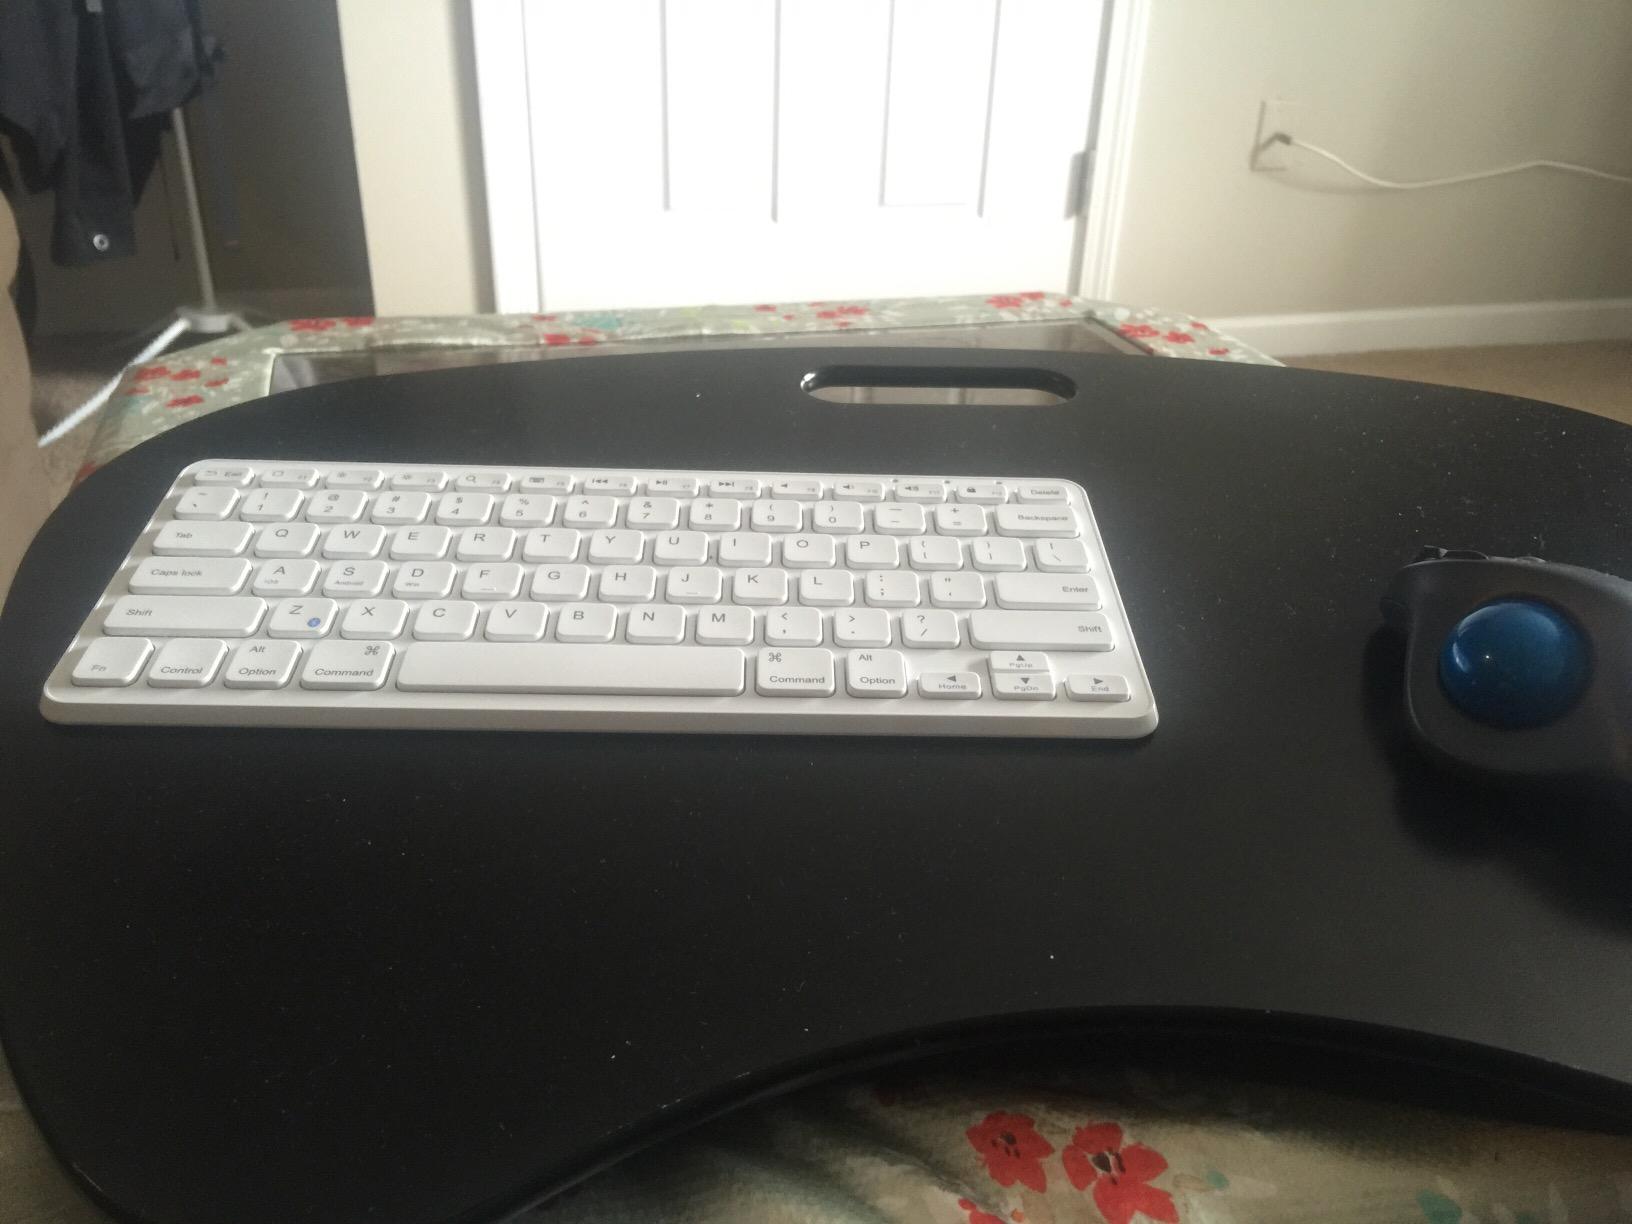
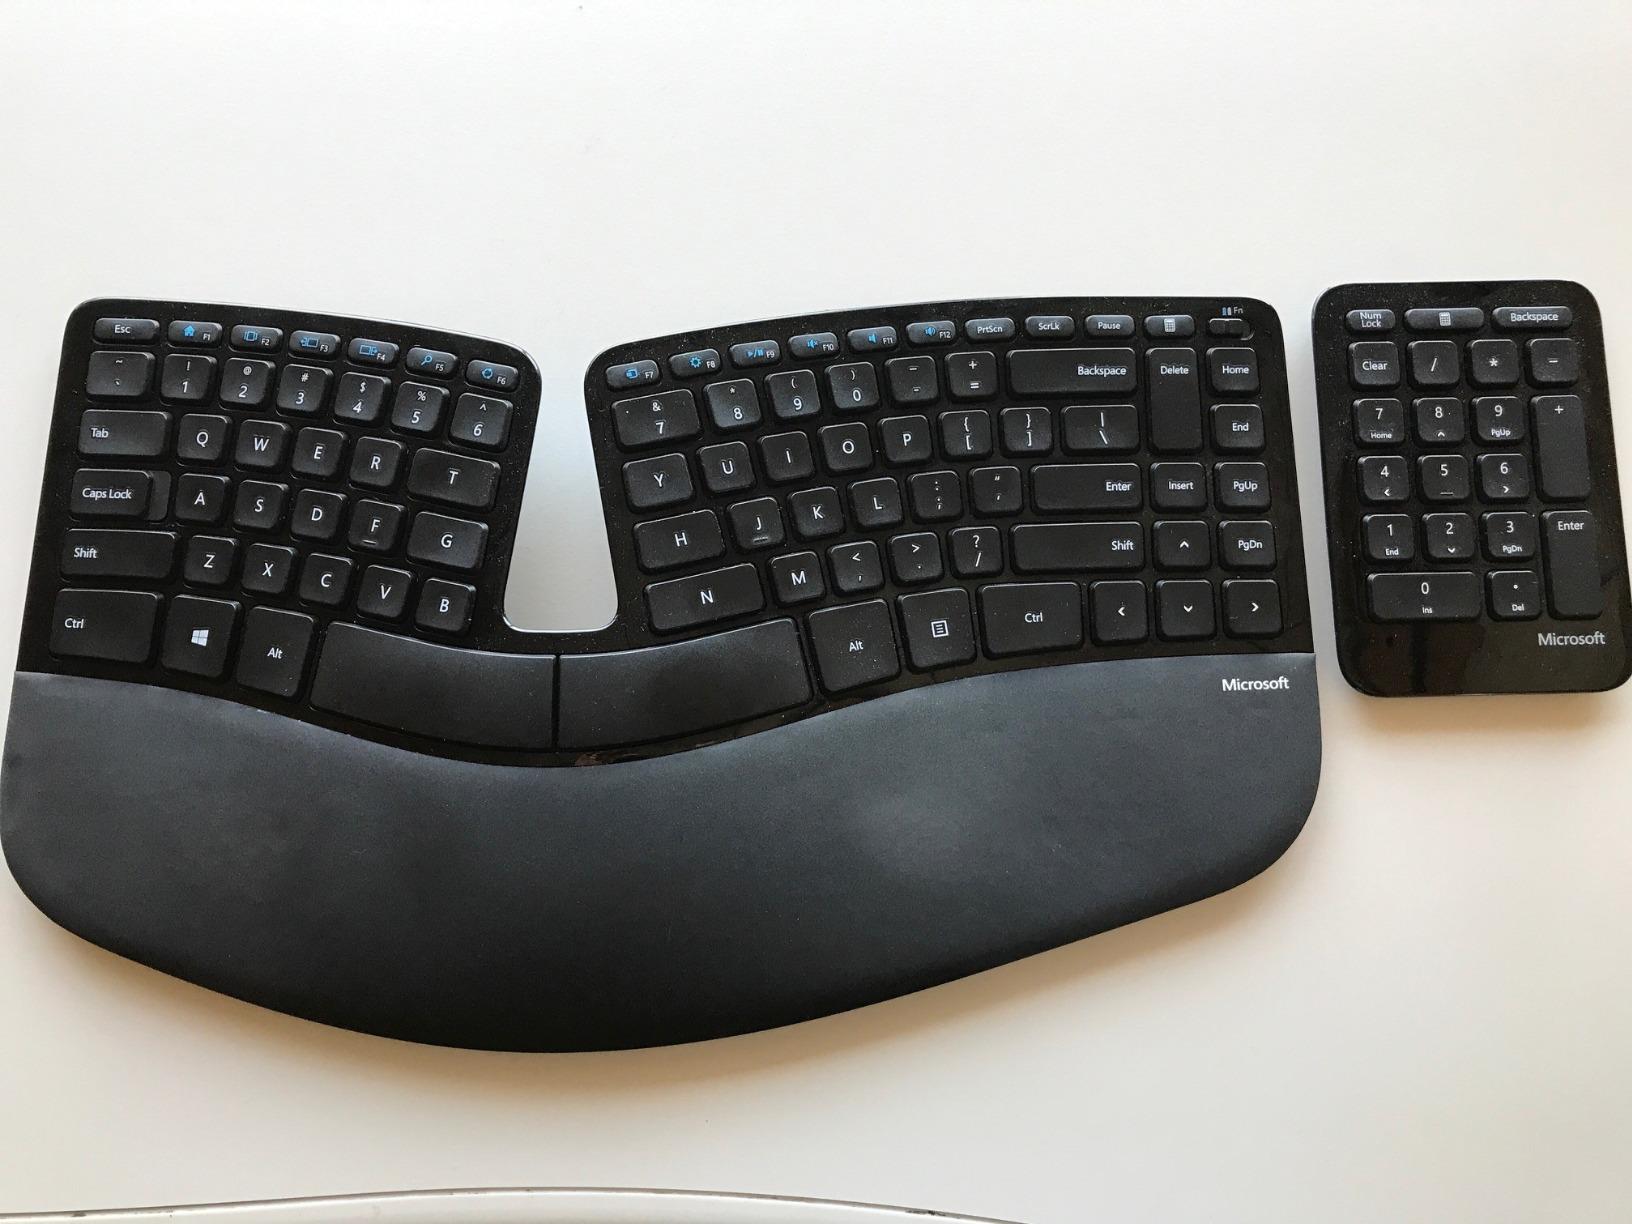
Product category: keyboard
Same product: no